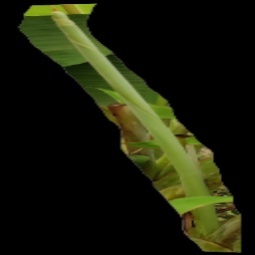
Label: Boron